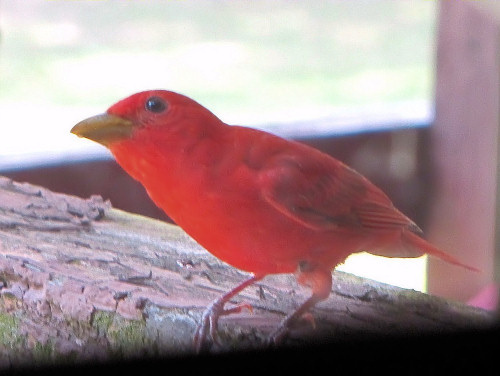
the small bird is all bright-red with the exception being the beak that is a yellow color.
this bird is vibrant red in color with a brown curved beak and red eye ring.
a small red bird with slight grey in coverts, secondaries and primaries.
this is a red bird with a dark eye and a white beak.
this bird has a red overall body color with its short yellow bill.
this bird has wings that are red and has a yellow bill
this bird has wings that are red and has a yellow billa small red bird with a short orange bill and light black spots on the wings.
this small bird is red with a black eyering, black eyes, and a stout yellow bill.
a red bird with an awkwardly shaped thick yellow bill, and black on its side area.
Species: Summer Tanager